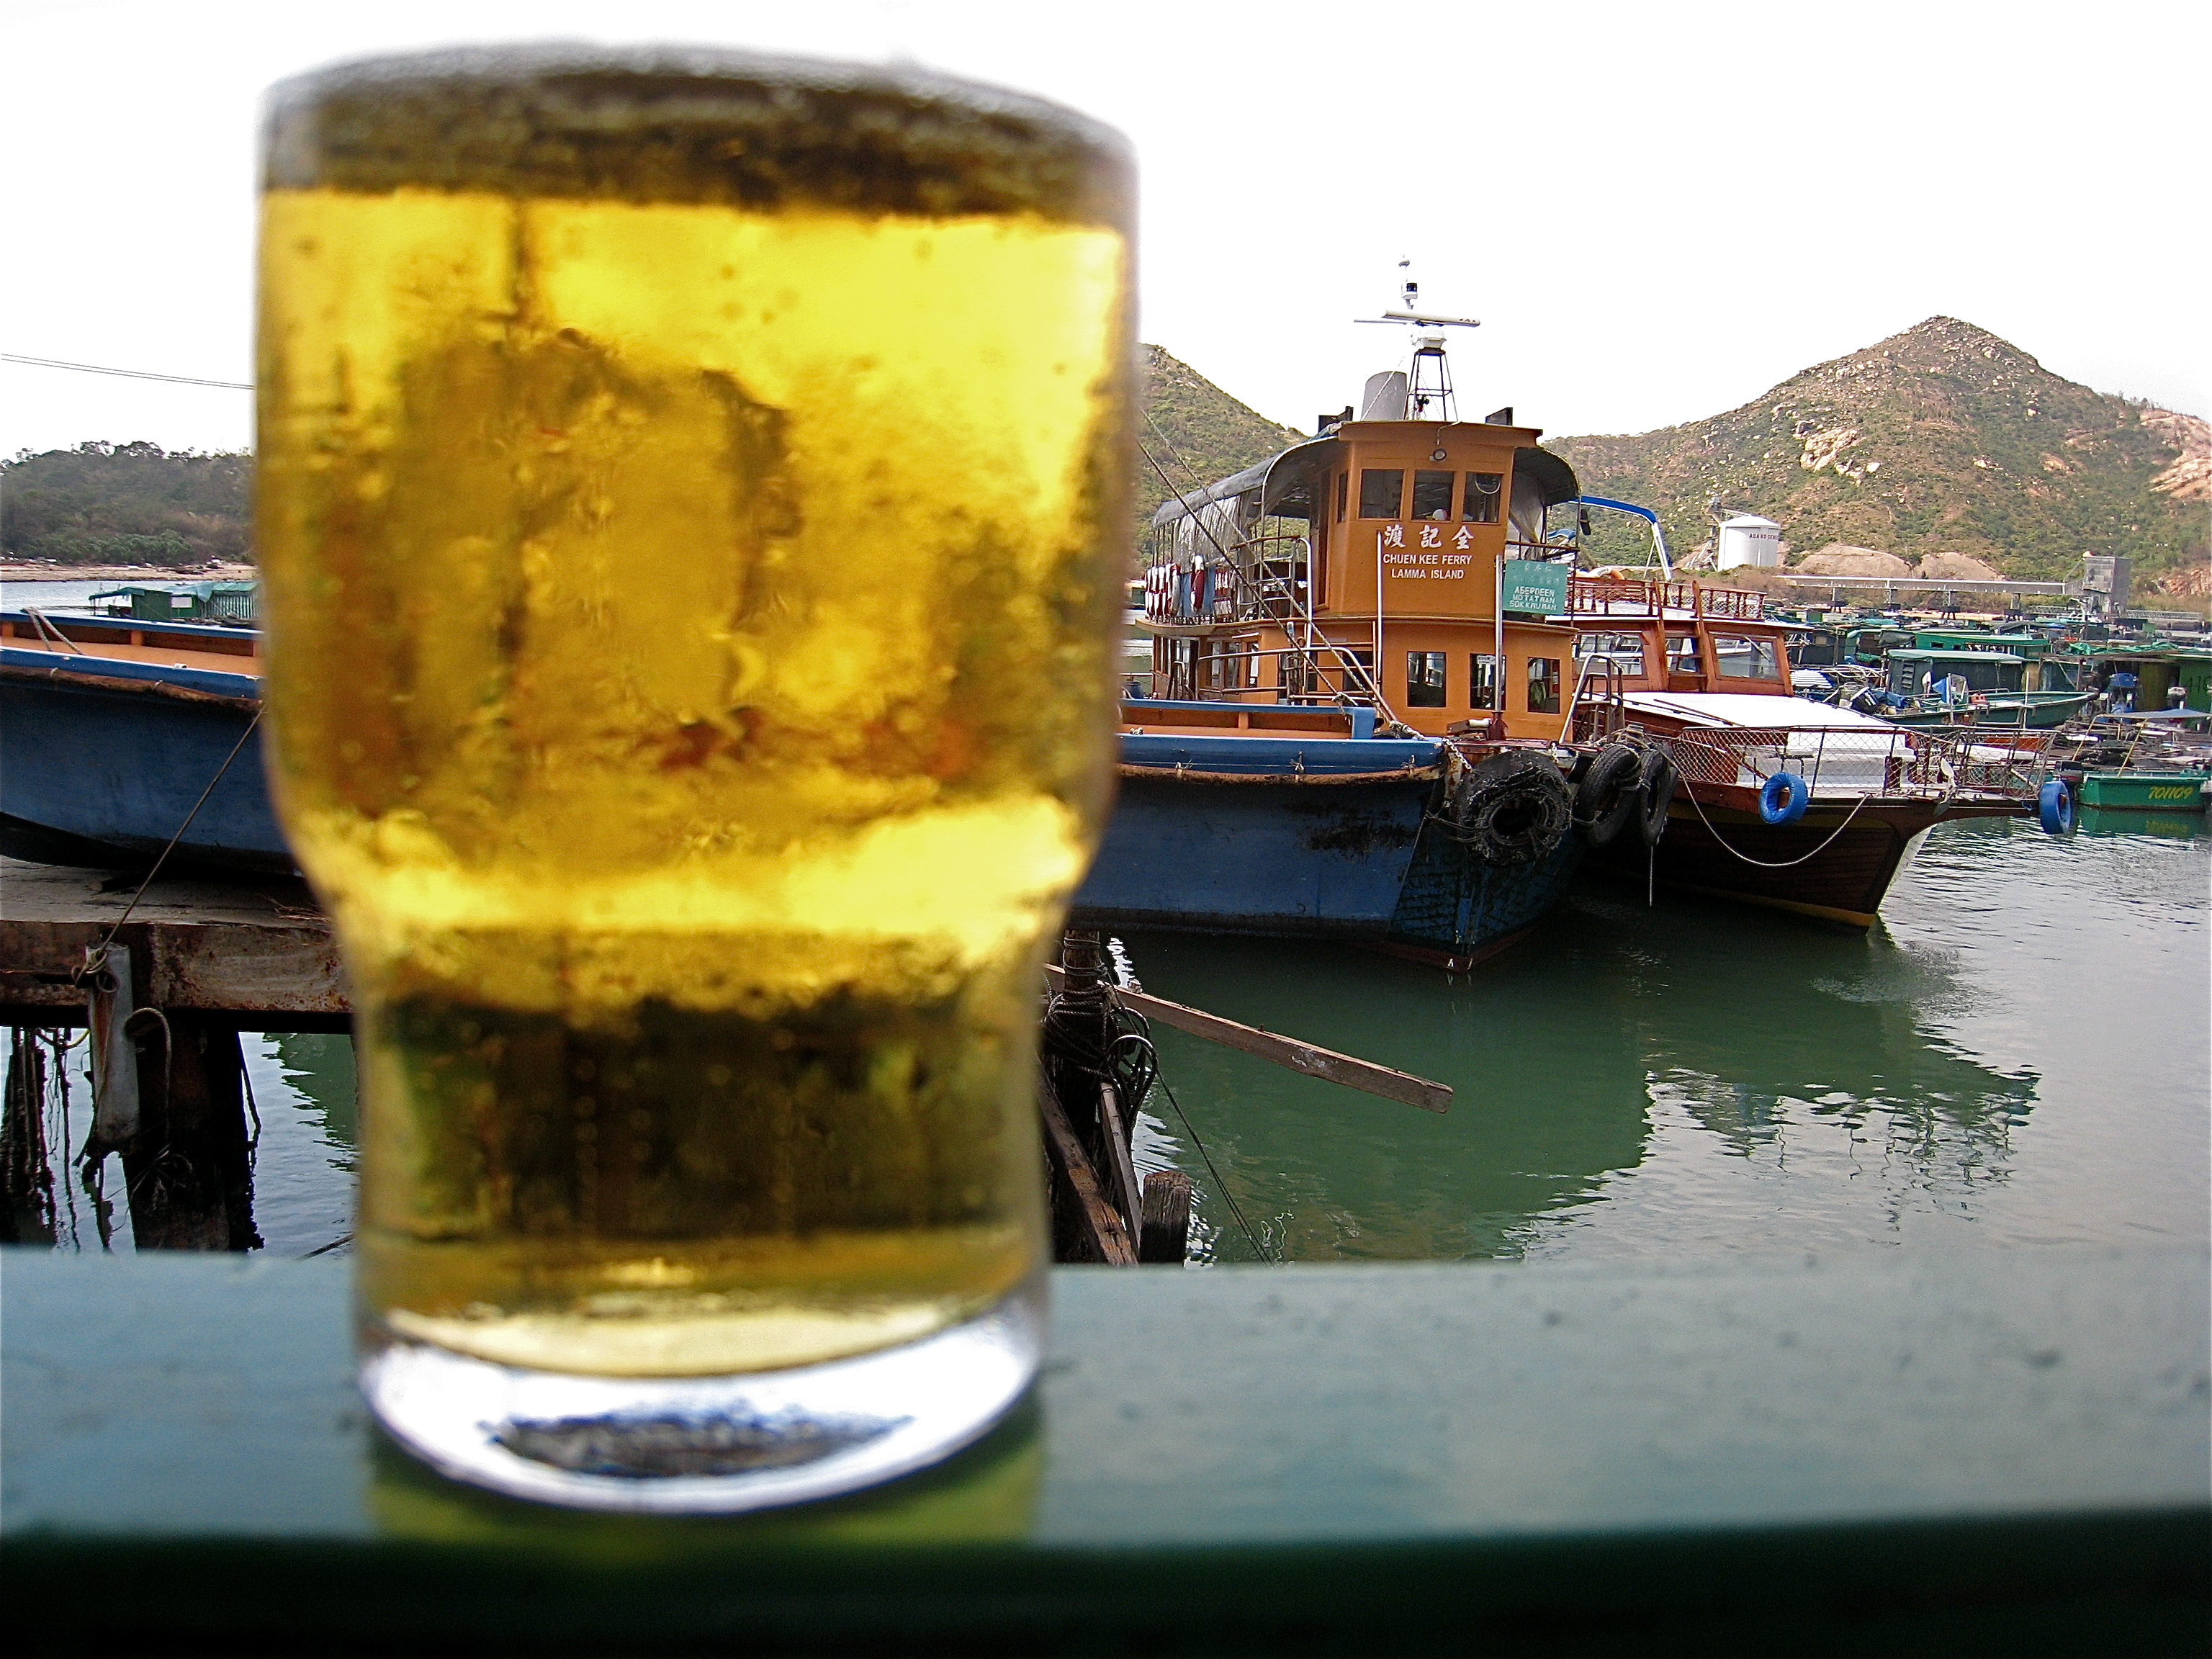
drink, beer, hongkong, lamma, alcoholic beverage